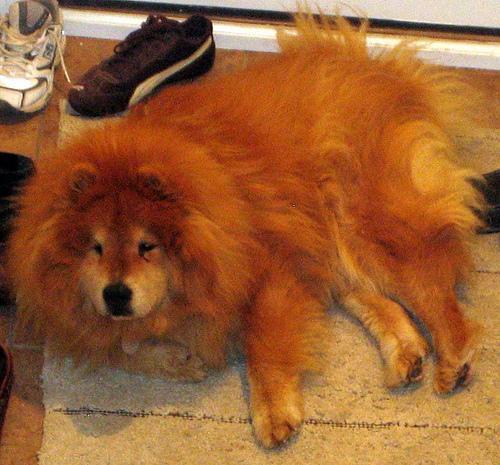
chow